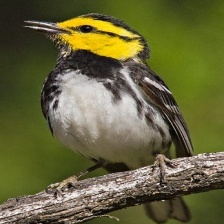
Species: GOLDEN CHEEKED WARBLER
Scientific name: SETOPHAGA CHRYSOPARIA